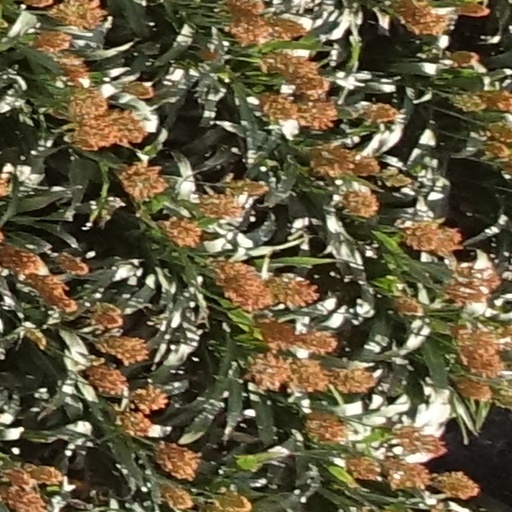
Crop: sorghum